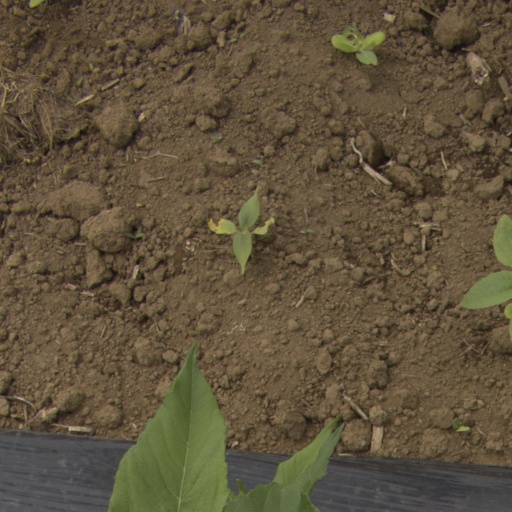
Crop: Jerusalem artichoke